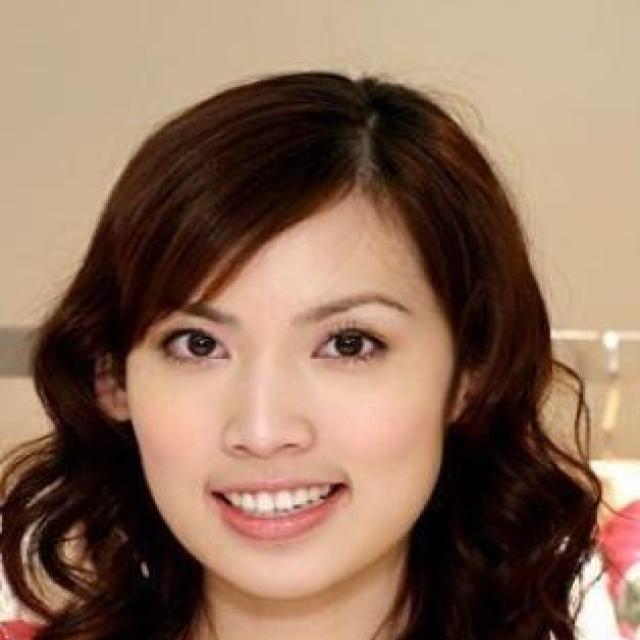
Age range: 21-44